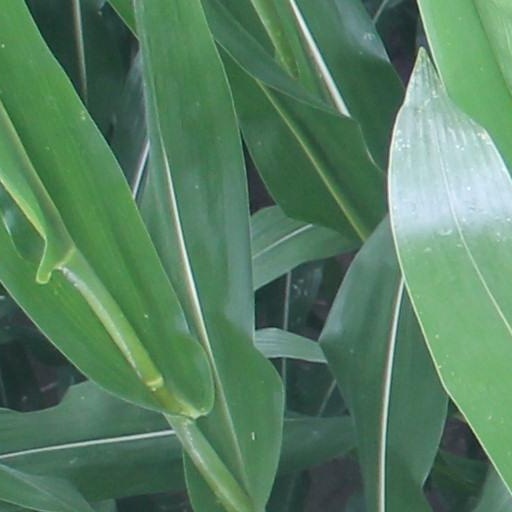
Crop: maize; corn